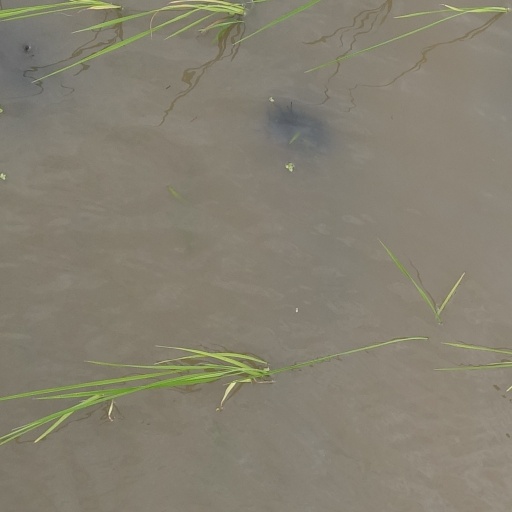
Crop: rice